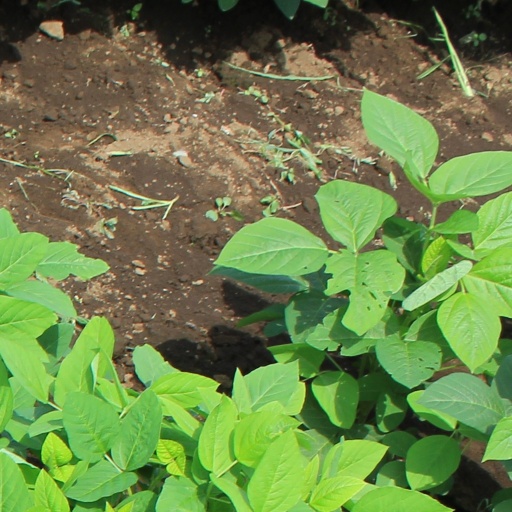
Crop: soybean